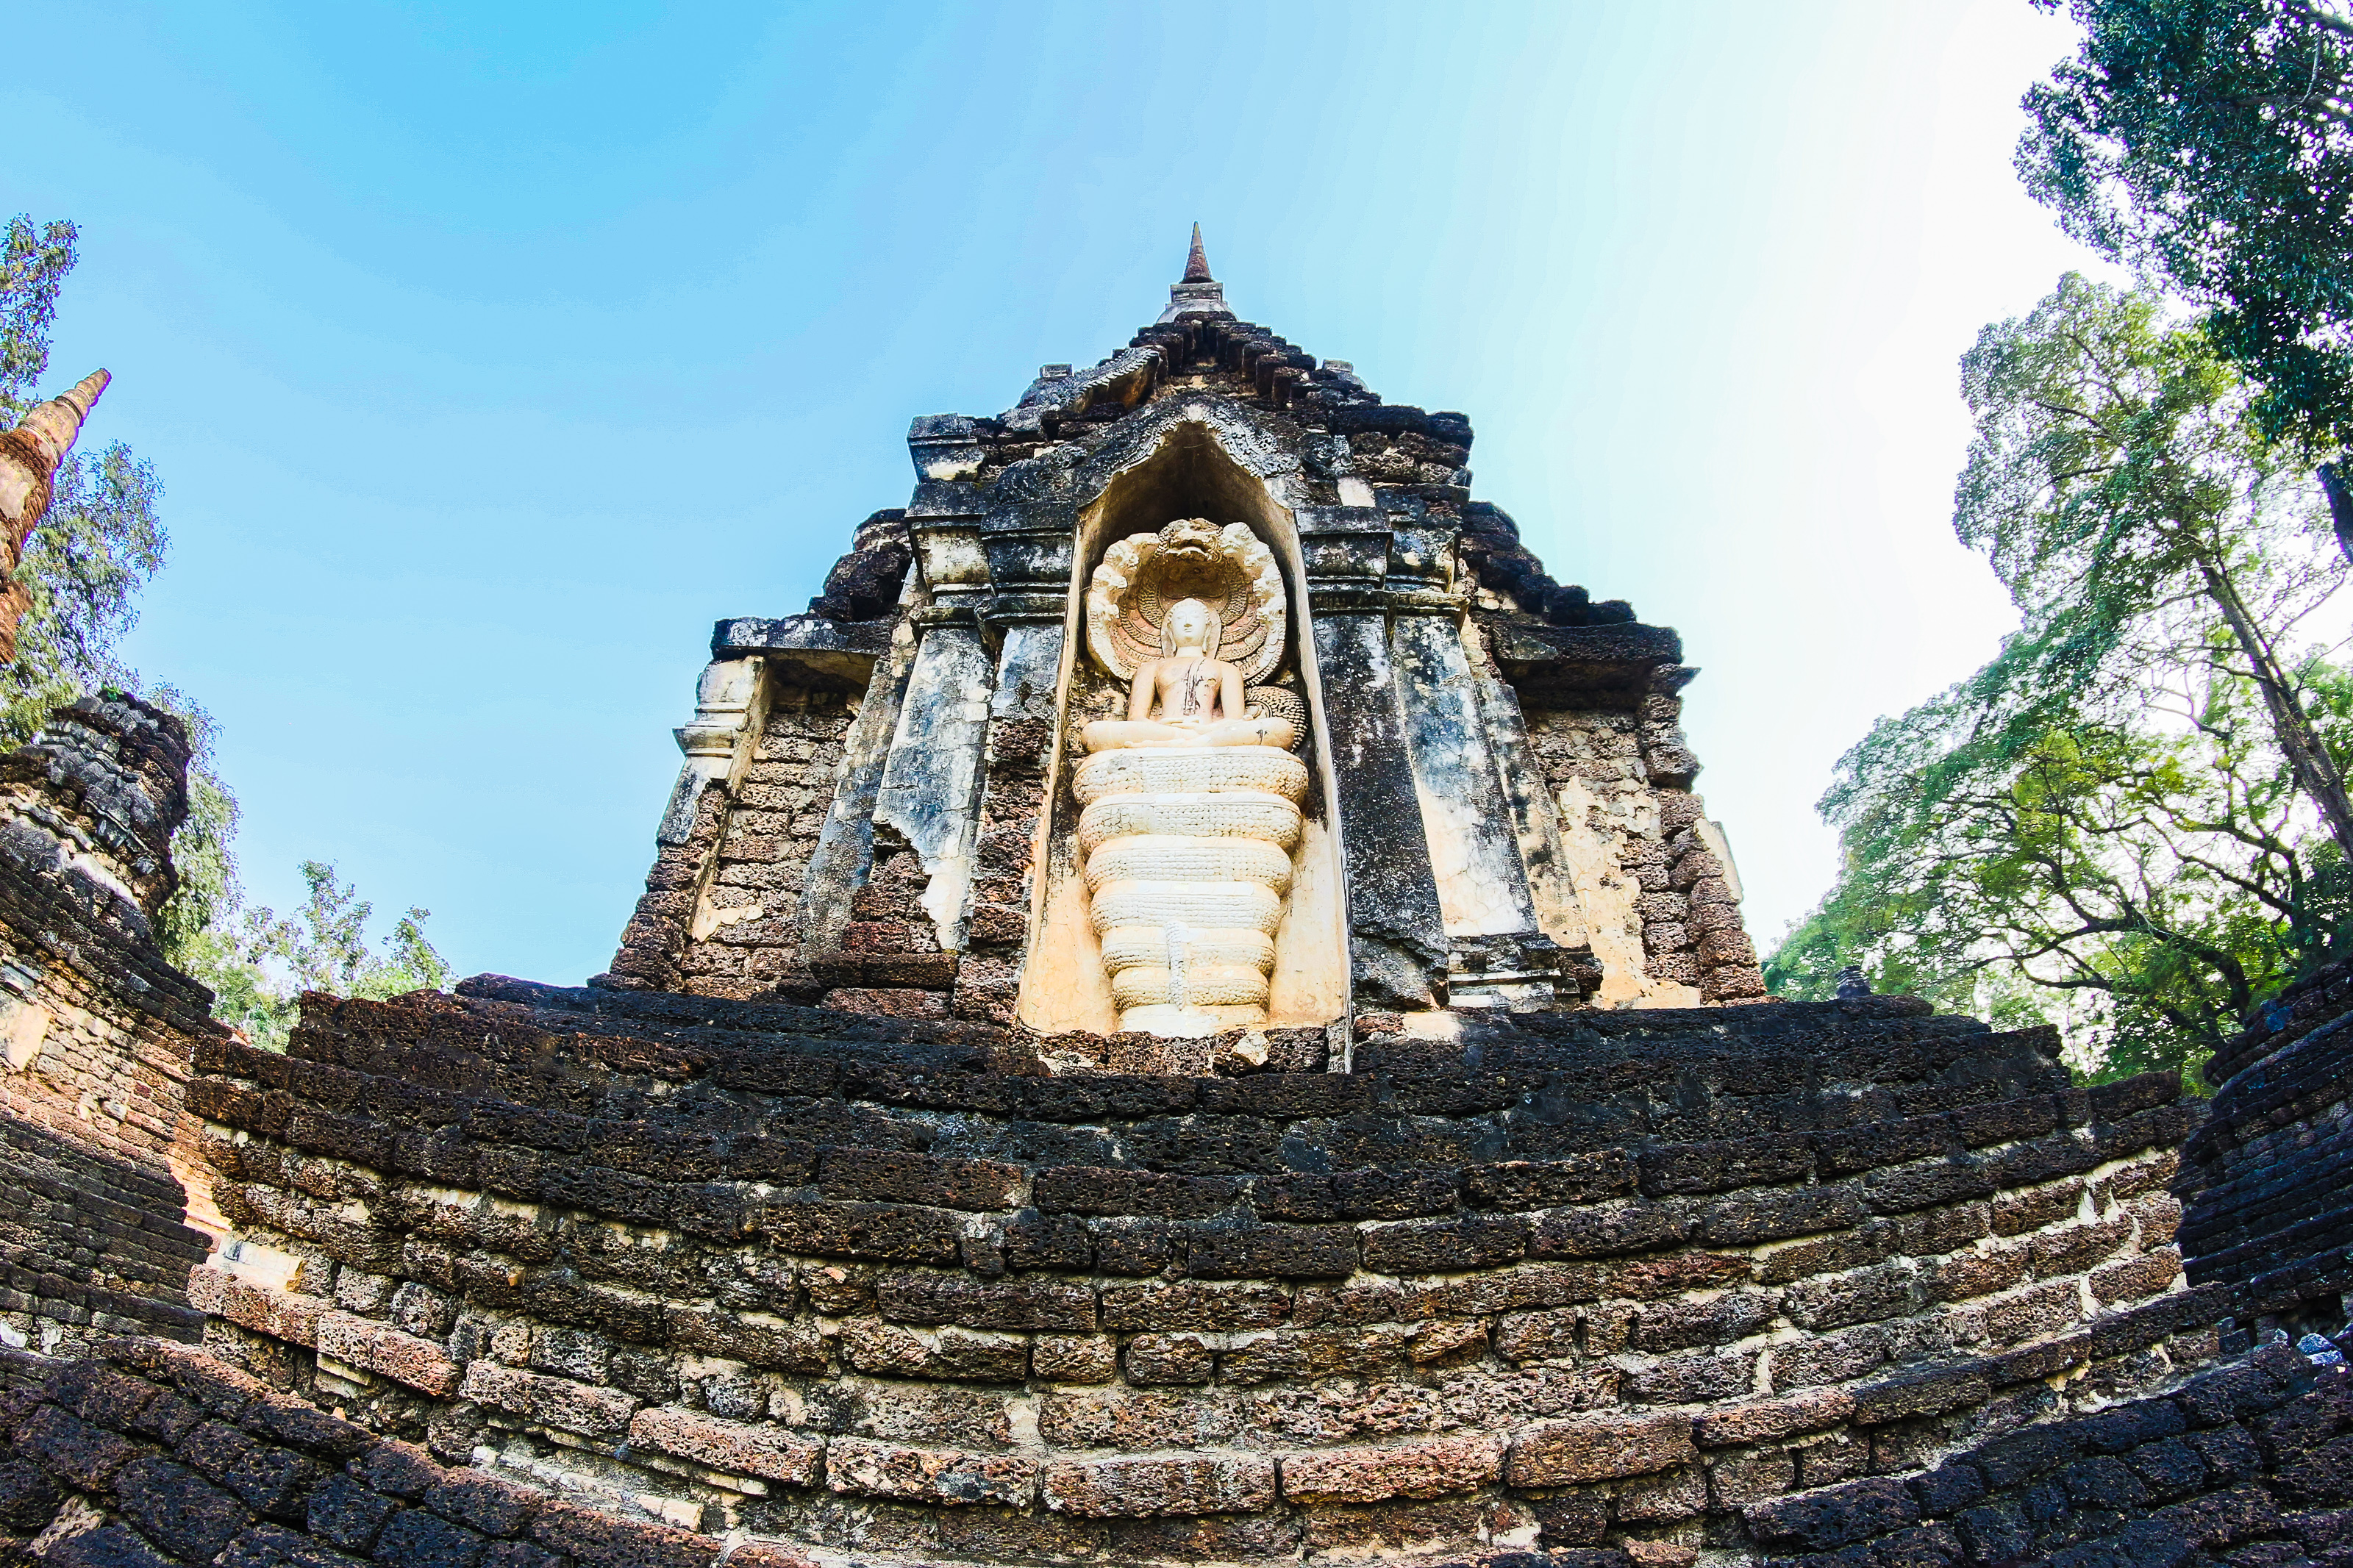
ancient, architecture, art, asia, asian, buddha, buddhism, buddhist, chang, culture, famous, heritage, historical, history, landmark, lom, old, pagoda, park, religion, satchanalai, si, siam, statue, stone, sukhothai, temple, thai, thailand, tourist, travel, unesco, wat, place of worship, historic site, building, ruins, ancient history, photography, hindu temple, archaeological site, shrine, medieval architecture, national historic landmark, maya city